Senegambian stone circles

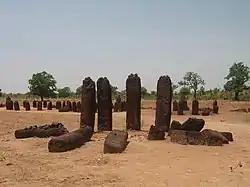
Stone circles at Wassu

Wassu is located in the Niani district of Gambia and is made up of 11 stone circles and their associated frontal stones. The tallest stone is found in this area, with a height of 2.59 meters. The builders of the monuments here possessed great knowledge of their local geology in order to find the sources of laterite stones. They must also have had great technical ability in order to extract these stones without splitting or cracking them. The most recent excavations conducted on these megalithic circles date to the Anglo-Gambian campaign led by Evans and Ozanne in 1964 and 1965. The discovery of burials enabled the dating of the monuments to between AD 927 and 1305.